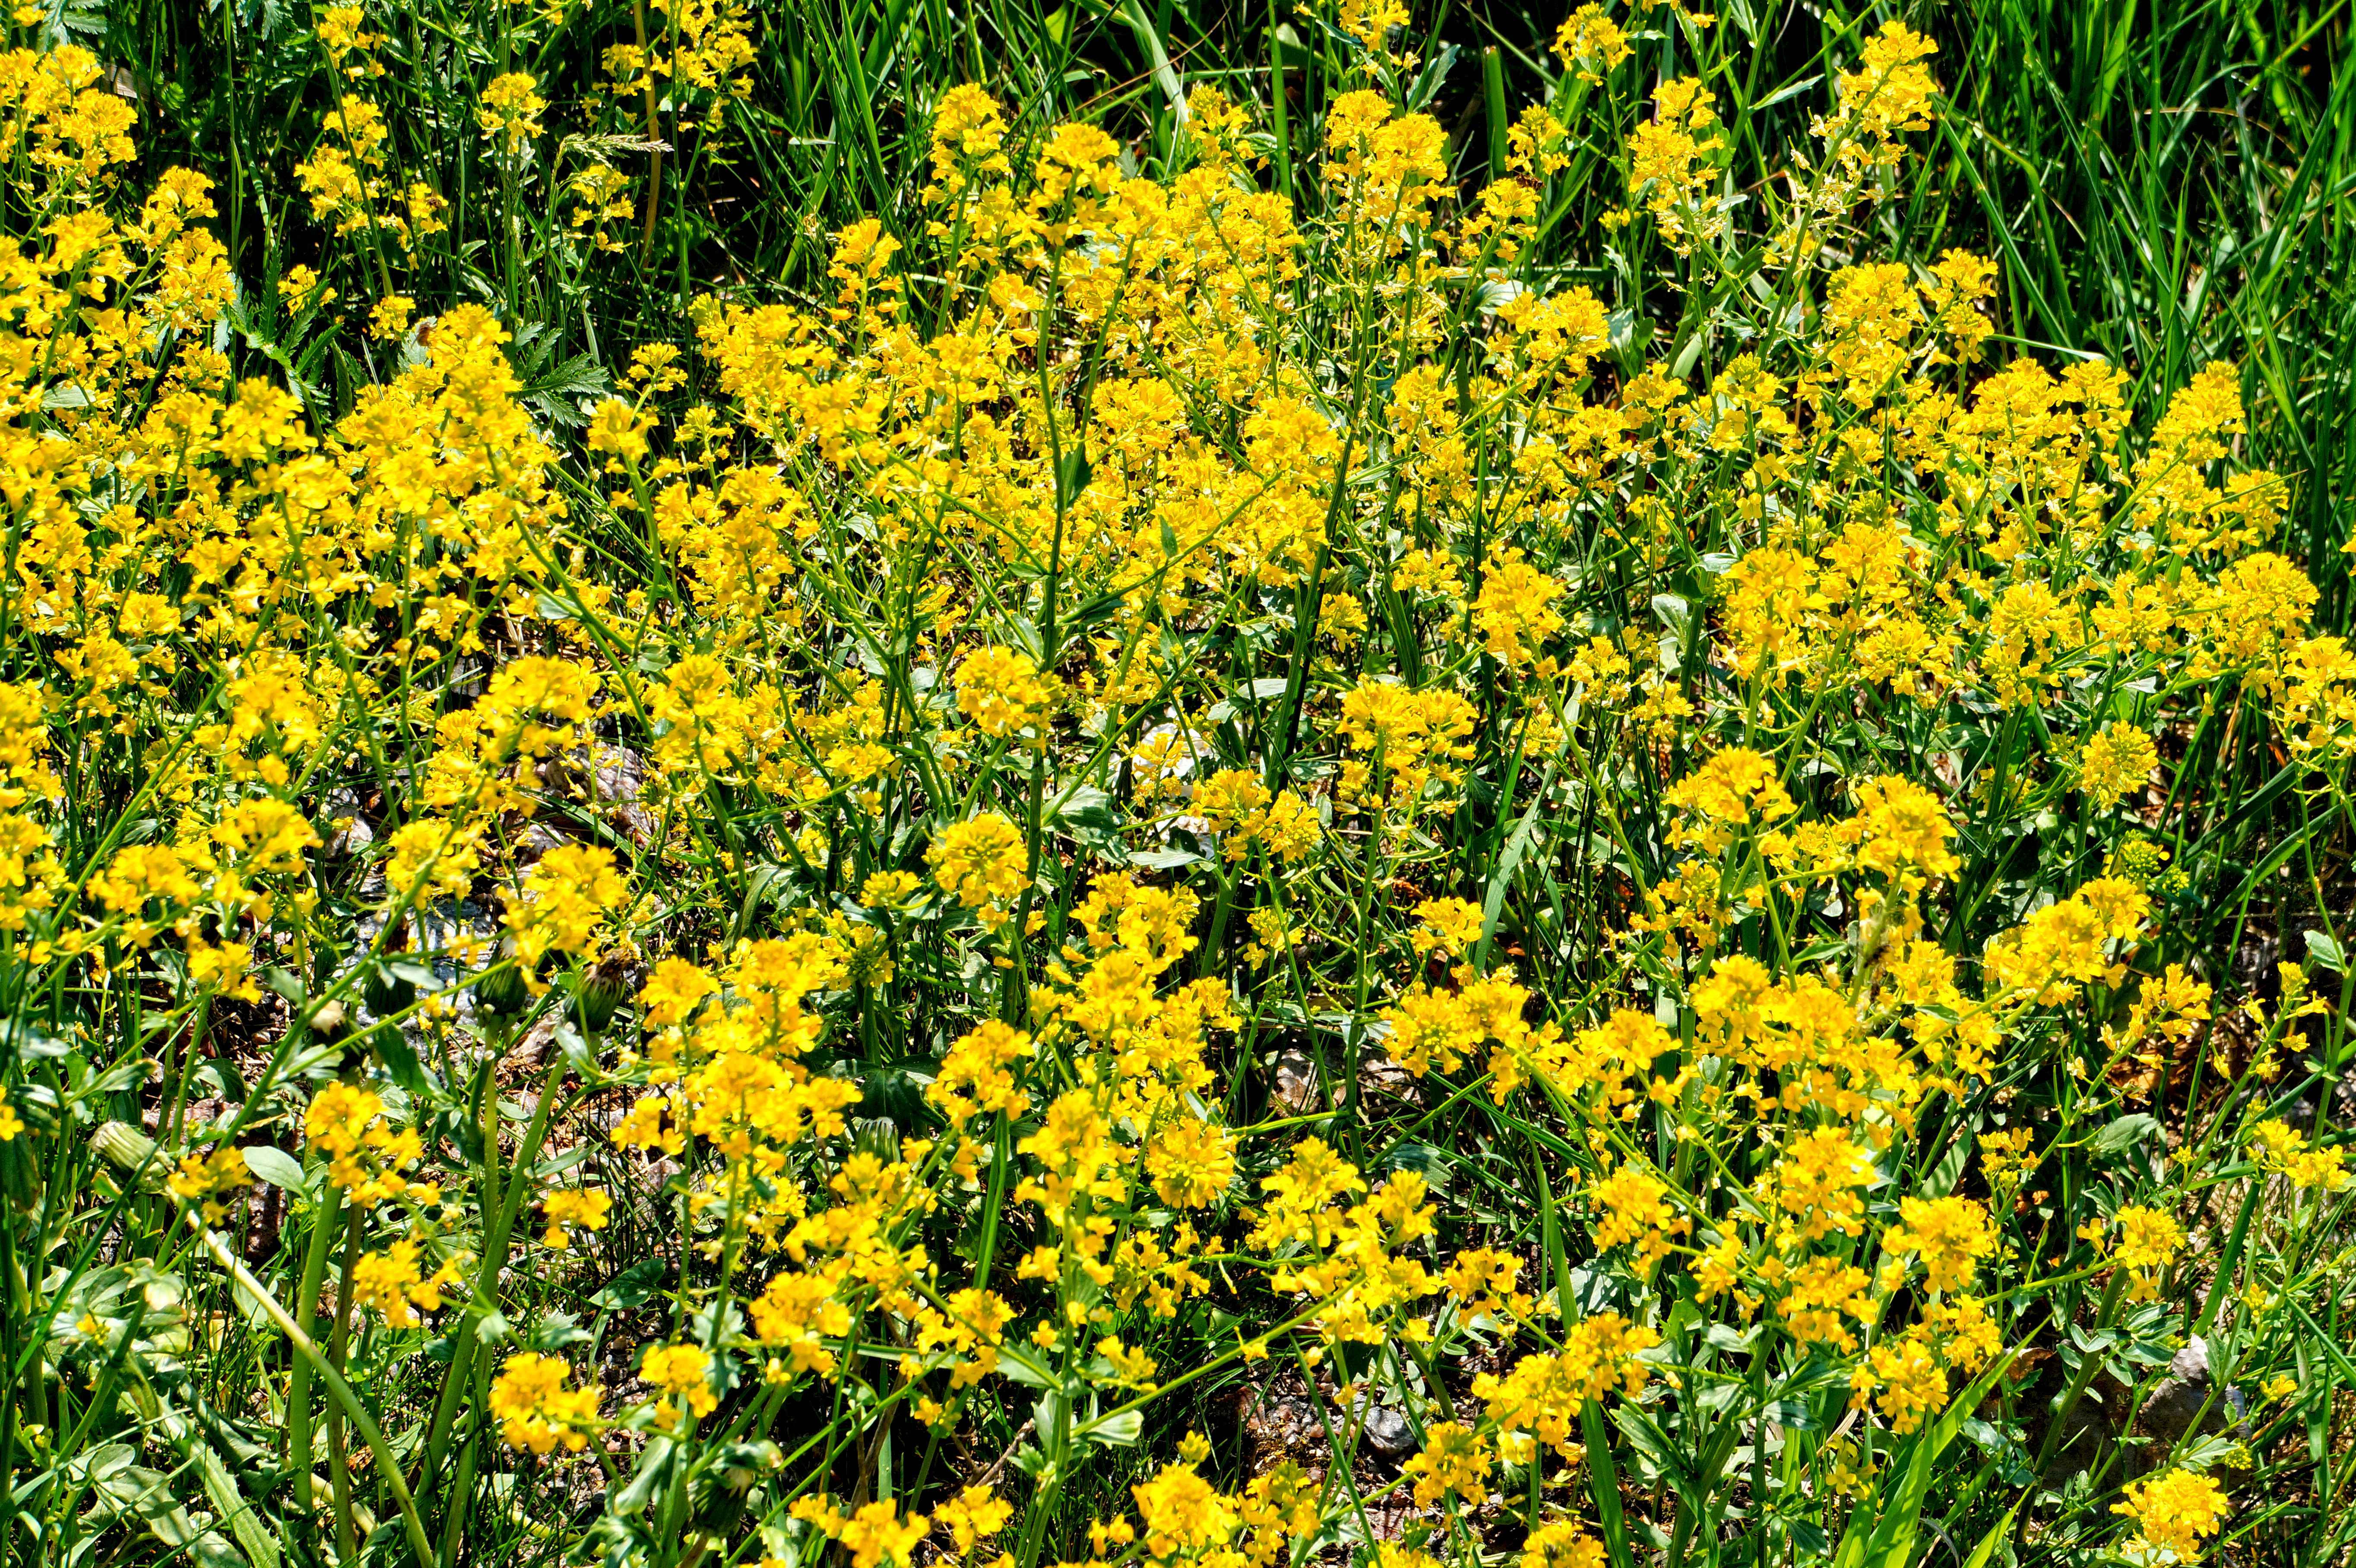
plant, meadow, flower, produce, yellow, flora, rapeseed, wildflower, flowers, cool image, shrub, sony, finland, helsinki, alpha, i, 3000, brassica, ilce, ilce3000, 3000k, ilce3000k, flowering plant, land plant, mustard plant